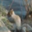
Label: squirrel